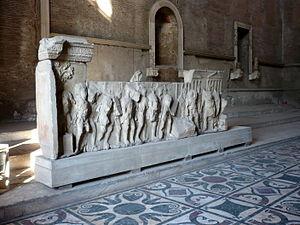
Les Rostres impériaux servent depuis la fin de la République romaine aux orateurs pour s'exprimer devant la foule assemblée sur l'esplanade du Forum Romain. Il existe sur le Forum Romain deux autres tribunes appelées aussi « Rostres », une devant le temple des Dioscures et l'autre devant le temple de César.
Dans cette liste des édifices du Forum Romain sont recensés tous les monuments qui ont été construits sur et autour de l'esplanade du Forum, depuis la fondation de la ville jusqu'au début du VIIᵉ siècle, ainsi que les églises chrétiennes édifiées ou aménagées dans des bâtiments antiques depuis le VIᵉ siècle.